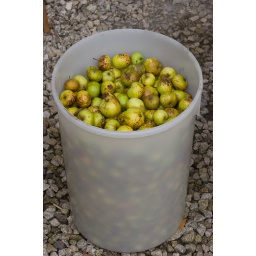
Windfall apples in a plastic fermentation bucket ready to be crushed for wine or cider